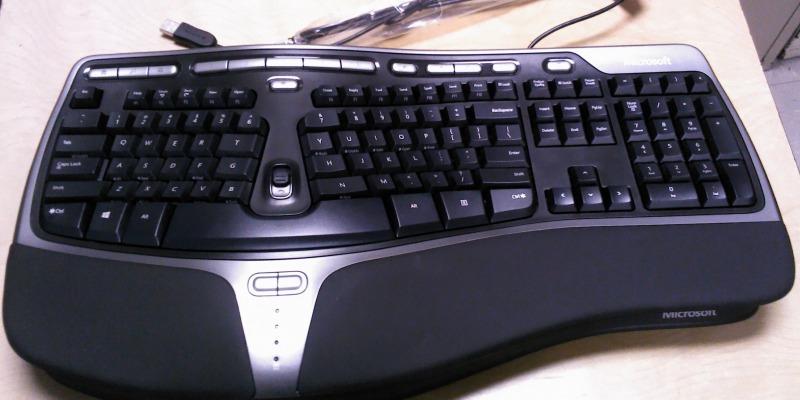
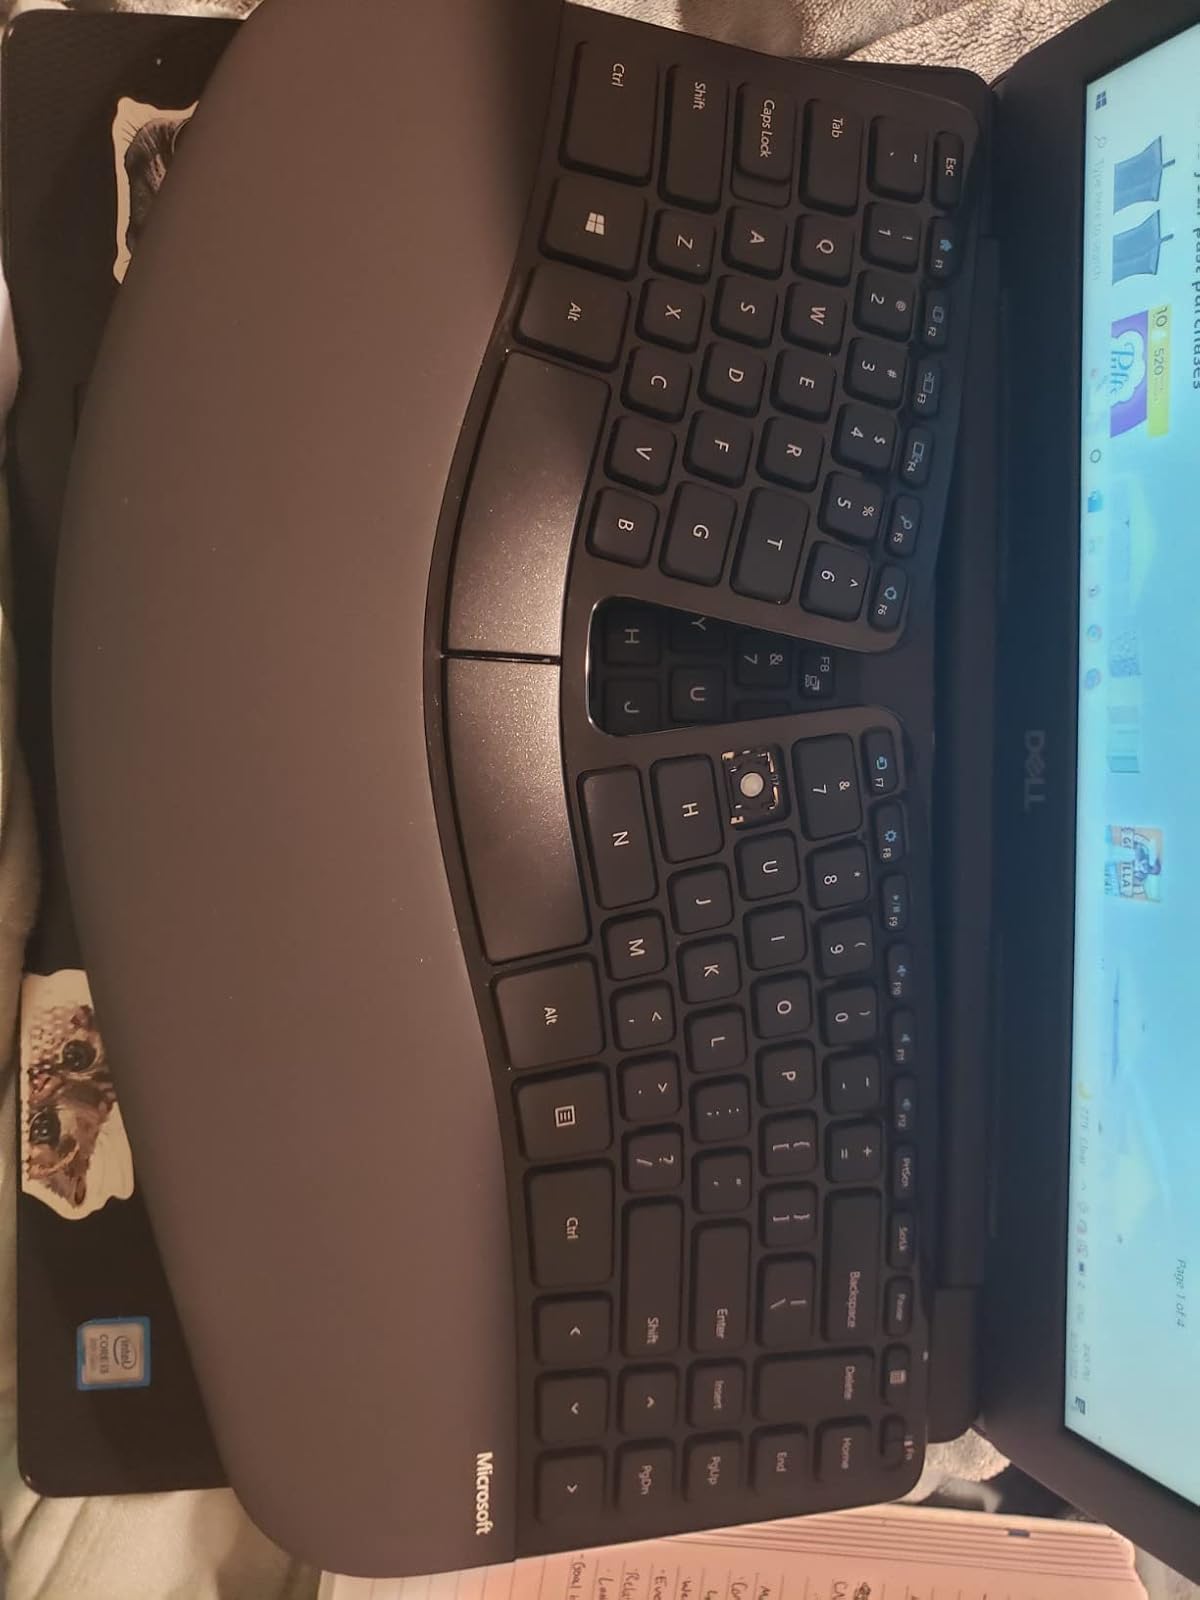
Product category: keyboard
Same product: no